Project Sylpheed

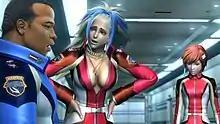
Computer generated models of a black man with close-cropped hair, a woman with messy blue and white hair and whose buxom cleavage is generously shown, and a pink-haired girl whose chest is less well-endowed.

The player assumes the role of Katana Faraway, a young talented pilot in the Terra Central Armed Forces (TCAF). Faraway possesses a strong sense of loyalty to his friends and affiliation. As the game progresses, he gradually falls in love with Ellen Bernstein, a close friend and fellow pilot. Pitted against them are the forces of ADAN. The most prominent among them is Margras Mason, who is modeled after the typical anime antagonist. A close friend of Faraway and Bernstein, Mason was evicted from Earth as tensions escalated between TCG and ADAN. During his return to his homeworld (Acheron), he witnesses its devastation by the TCAF. He joins ADAN to exact vengeance on the TCAF. Commanding ADAN is Doris Egan, daughter of a prominent anti-government activist who was killed in the attack on Acheron. Like Mason, she is also pursuing vengeance, but with an extremist attitude.